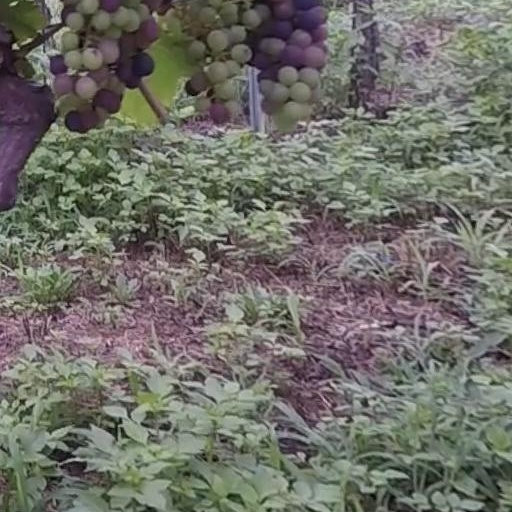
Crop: grape